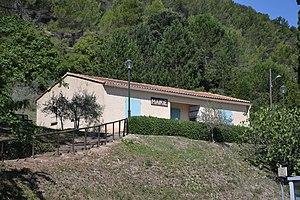
mairie d'Aubres
Aubres est une commune française située dans le département de la Drôme, en région Auvergne-Rhône-Alpes.